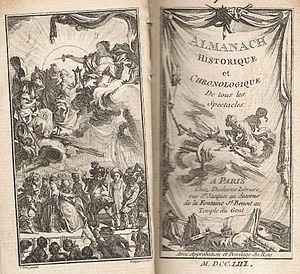
Les Spectacles de Paris est un almanach théâtral qui parut à Paris, d'abord chez Duchesne, de 1751 à 1797 sans discontinuer. Il faisait suite à l'Almanach des théâtres, paru chez Ballard en 1744 et 1745.